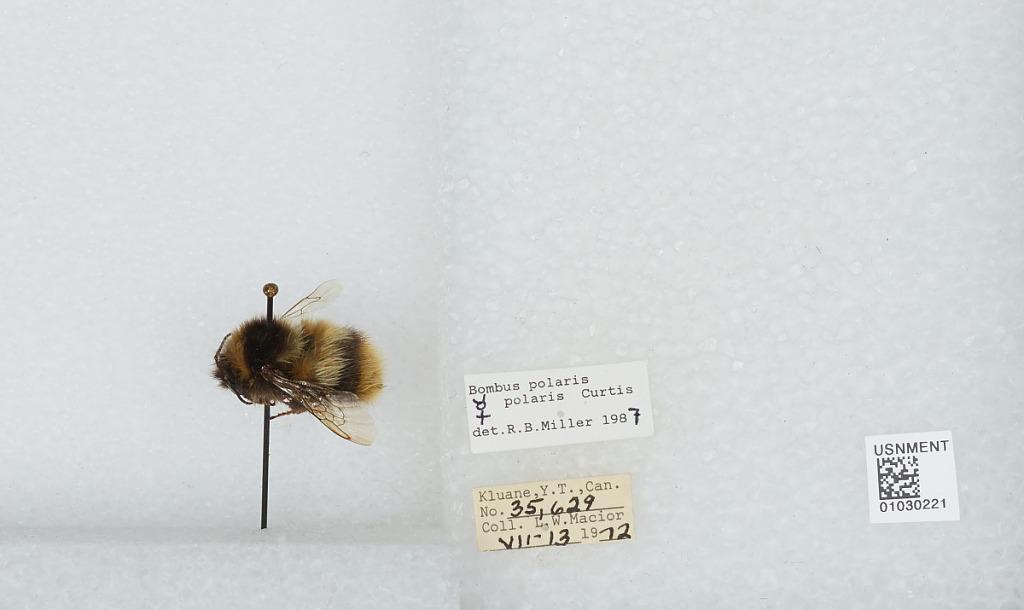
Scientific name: Bombus (Alpinobombus) polaris Curtis
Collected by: L. Macior
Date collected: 1972-7-13
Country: Canada
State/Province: Yukon Territory
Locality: Kluane
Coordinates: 60.75, -139.5
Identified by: Miller, R. B.